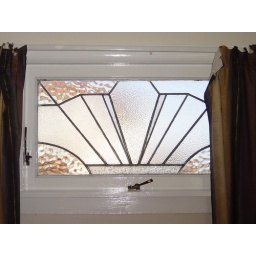
window in our bedroom